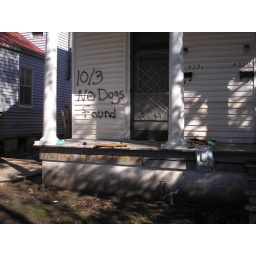
No dogs found near our house